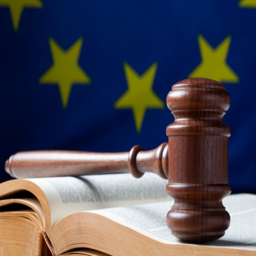
court ruling a for citizens